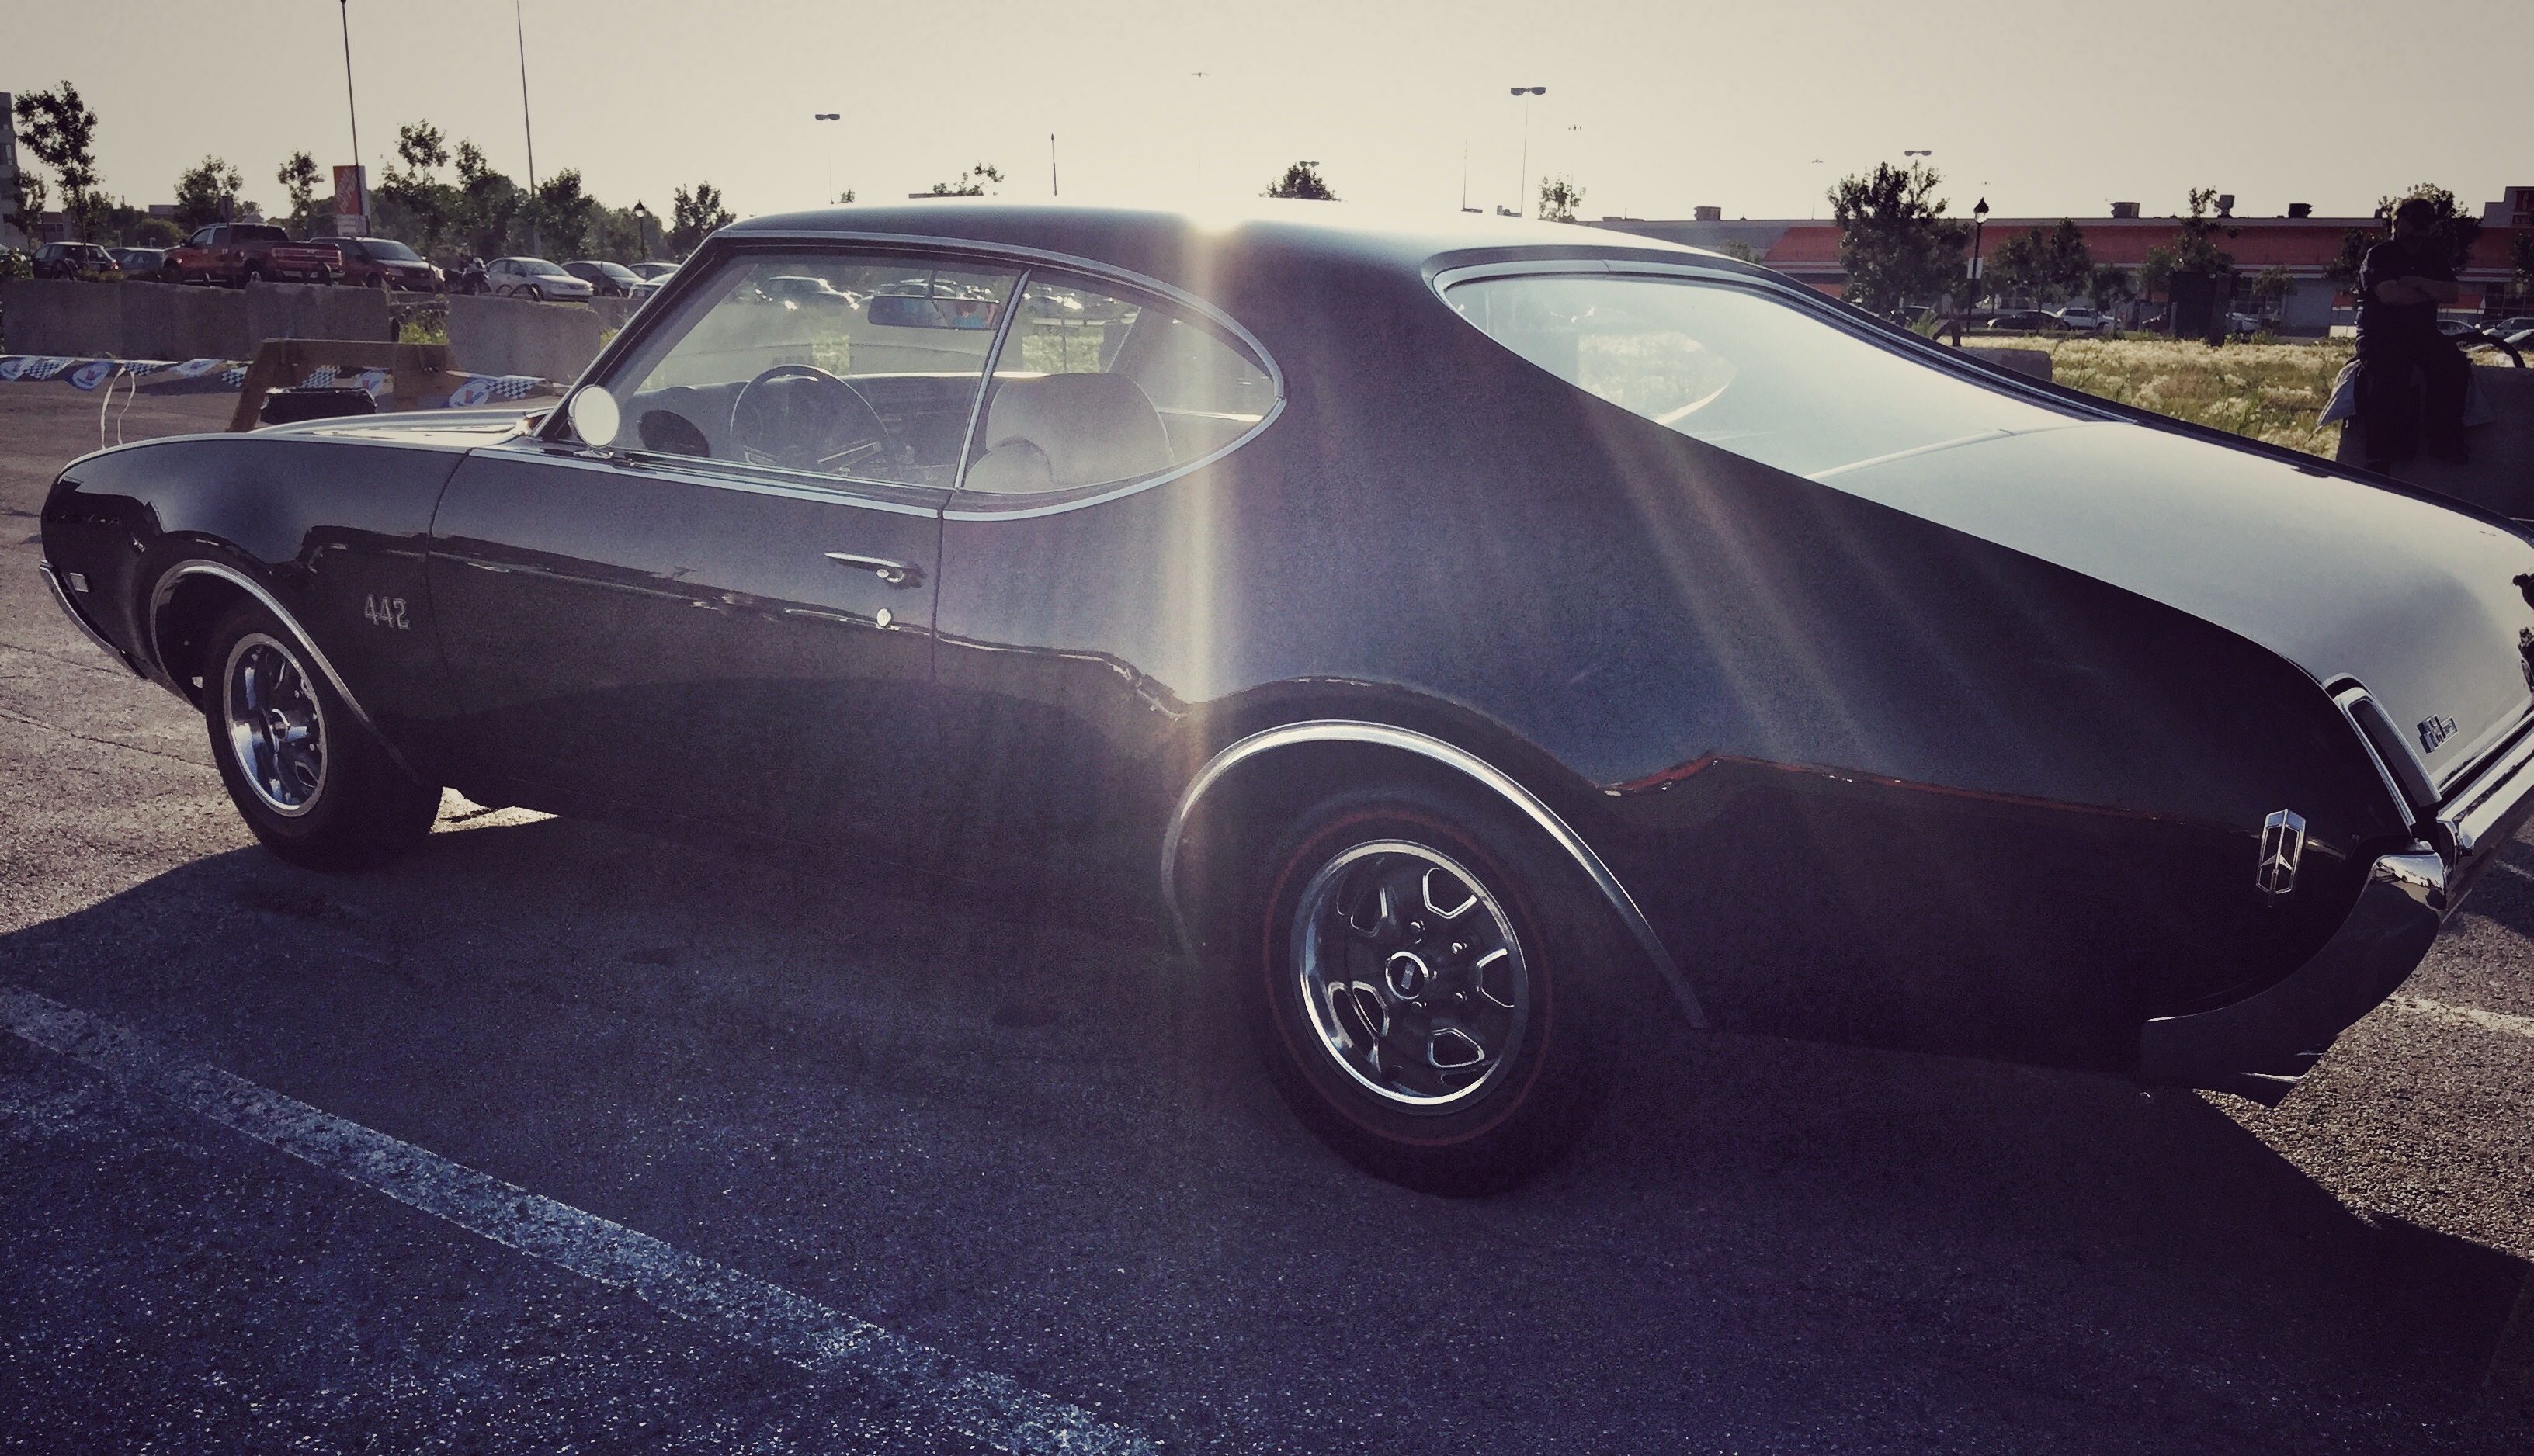
car, wheel, vehicle, sports car, muscle car, sedan, coupe, land vehicle, automobile make, automotive exterior, automotive design